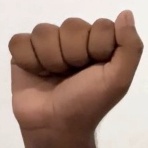
ASL sign: A